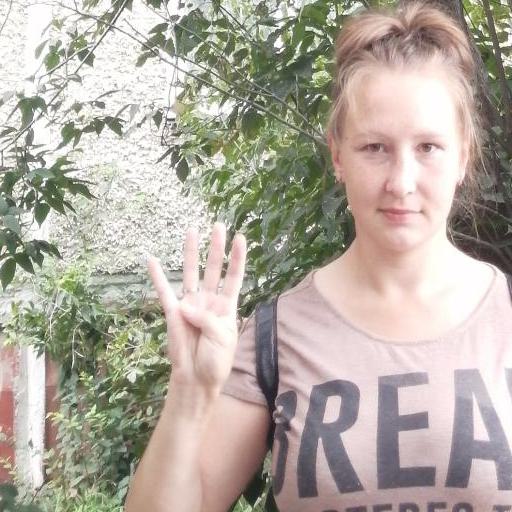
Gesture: four